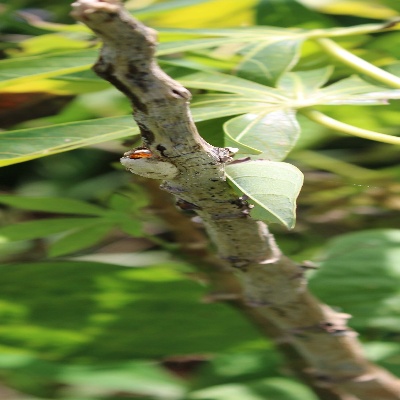
Crop: Cassava
Condition: bacterial blight